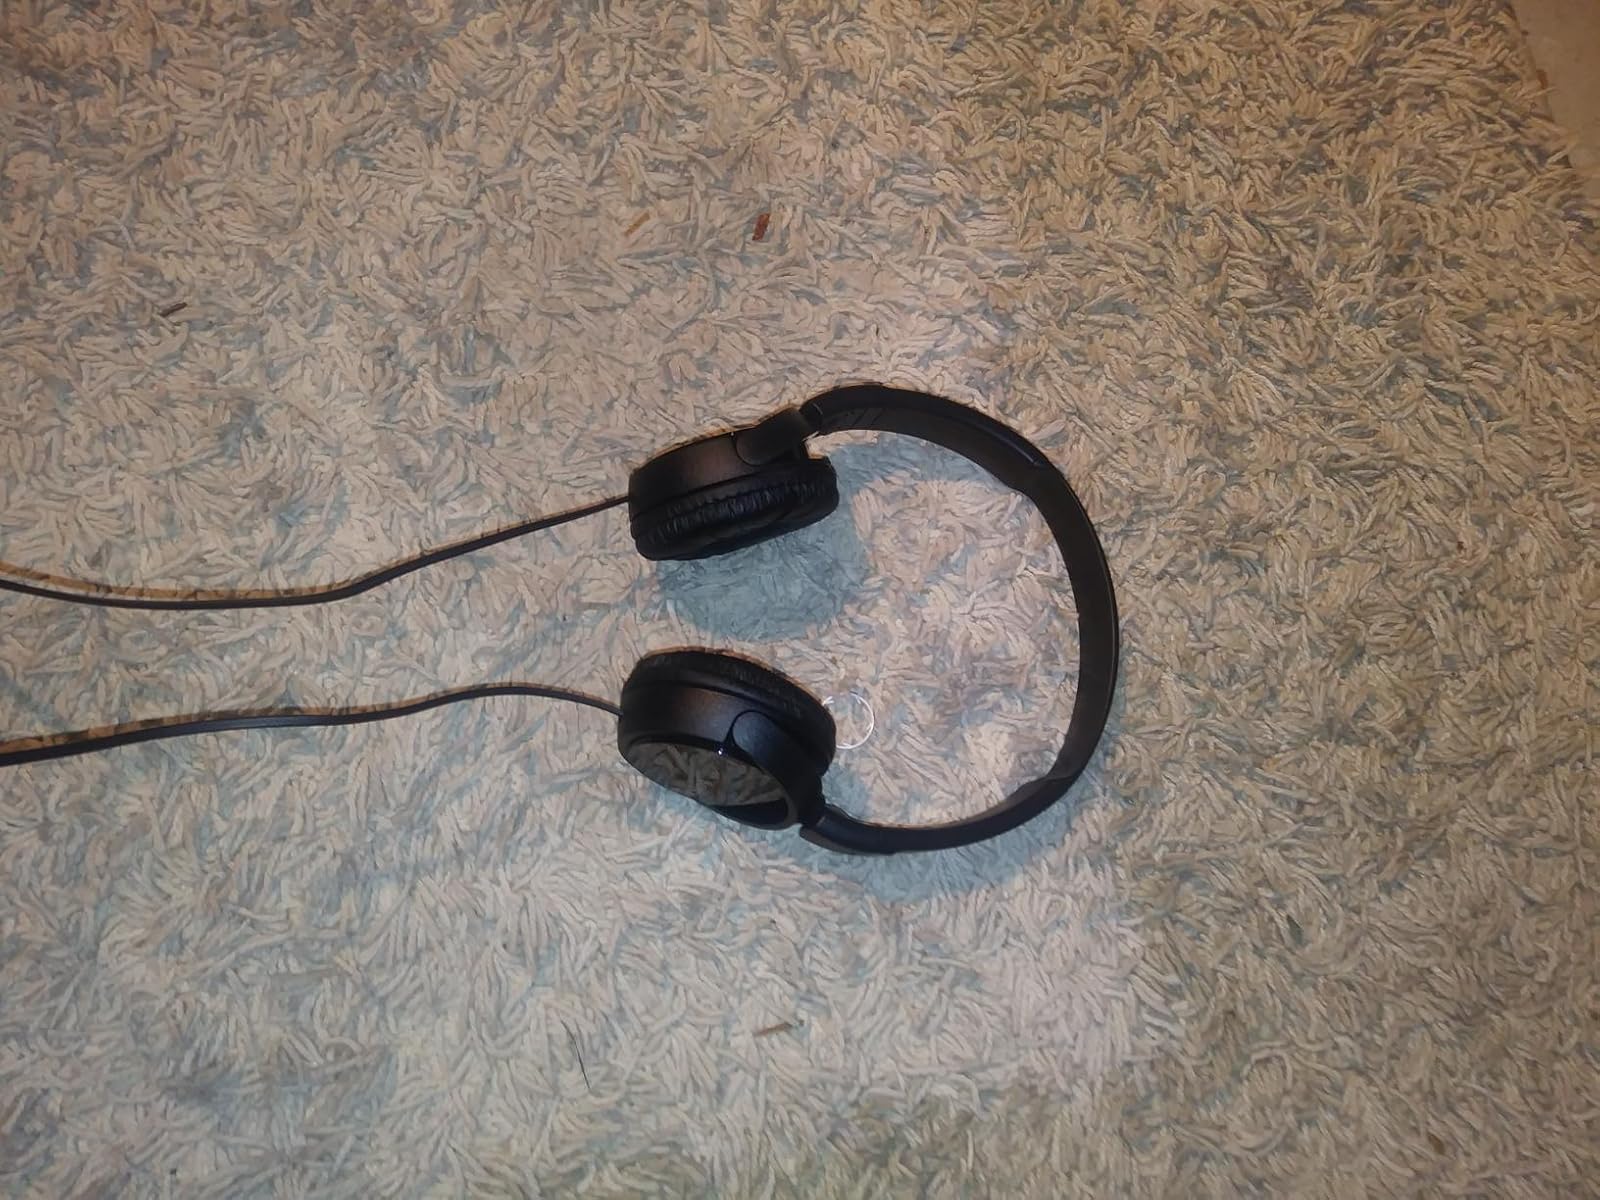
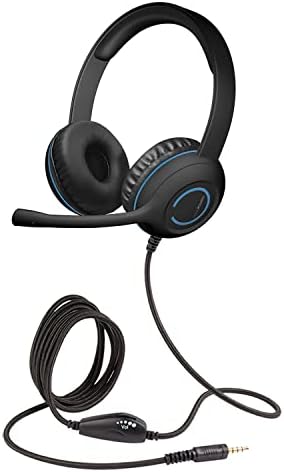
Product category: headphones
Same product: no